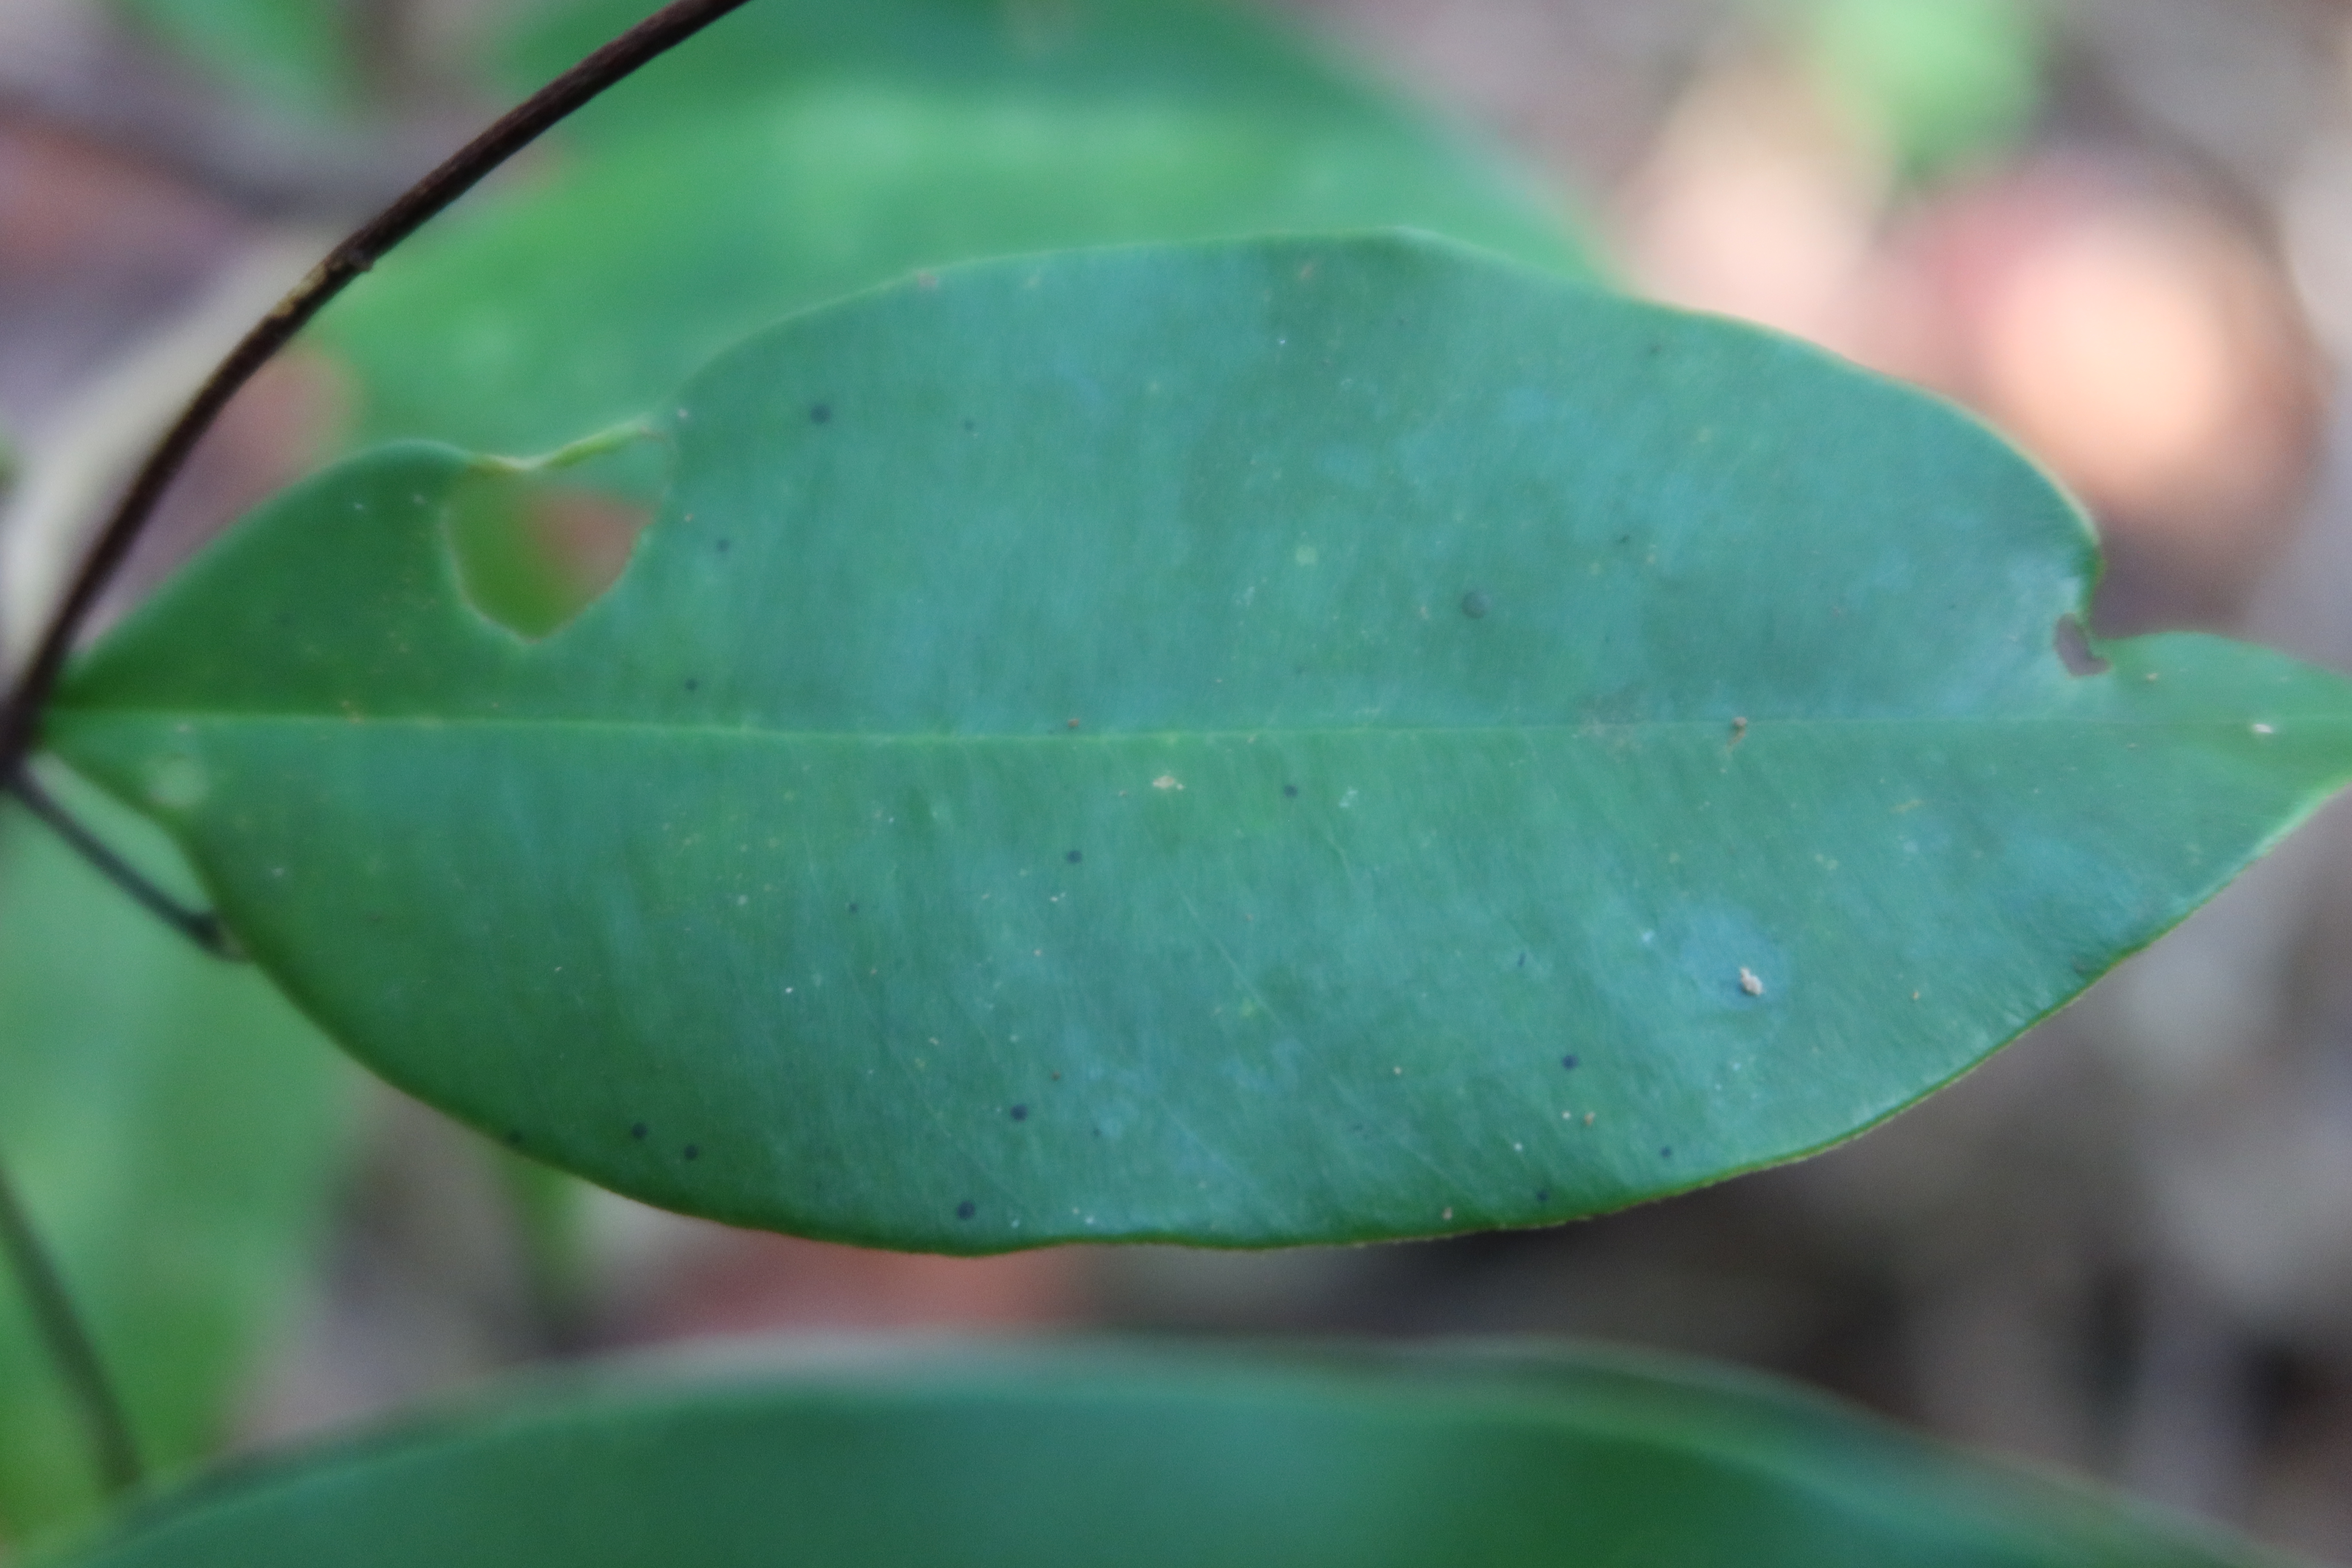
Label: Translucent lesion